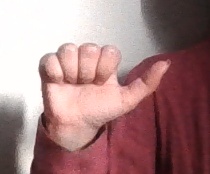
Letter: dhad